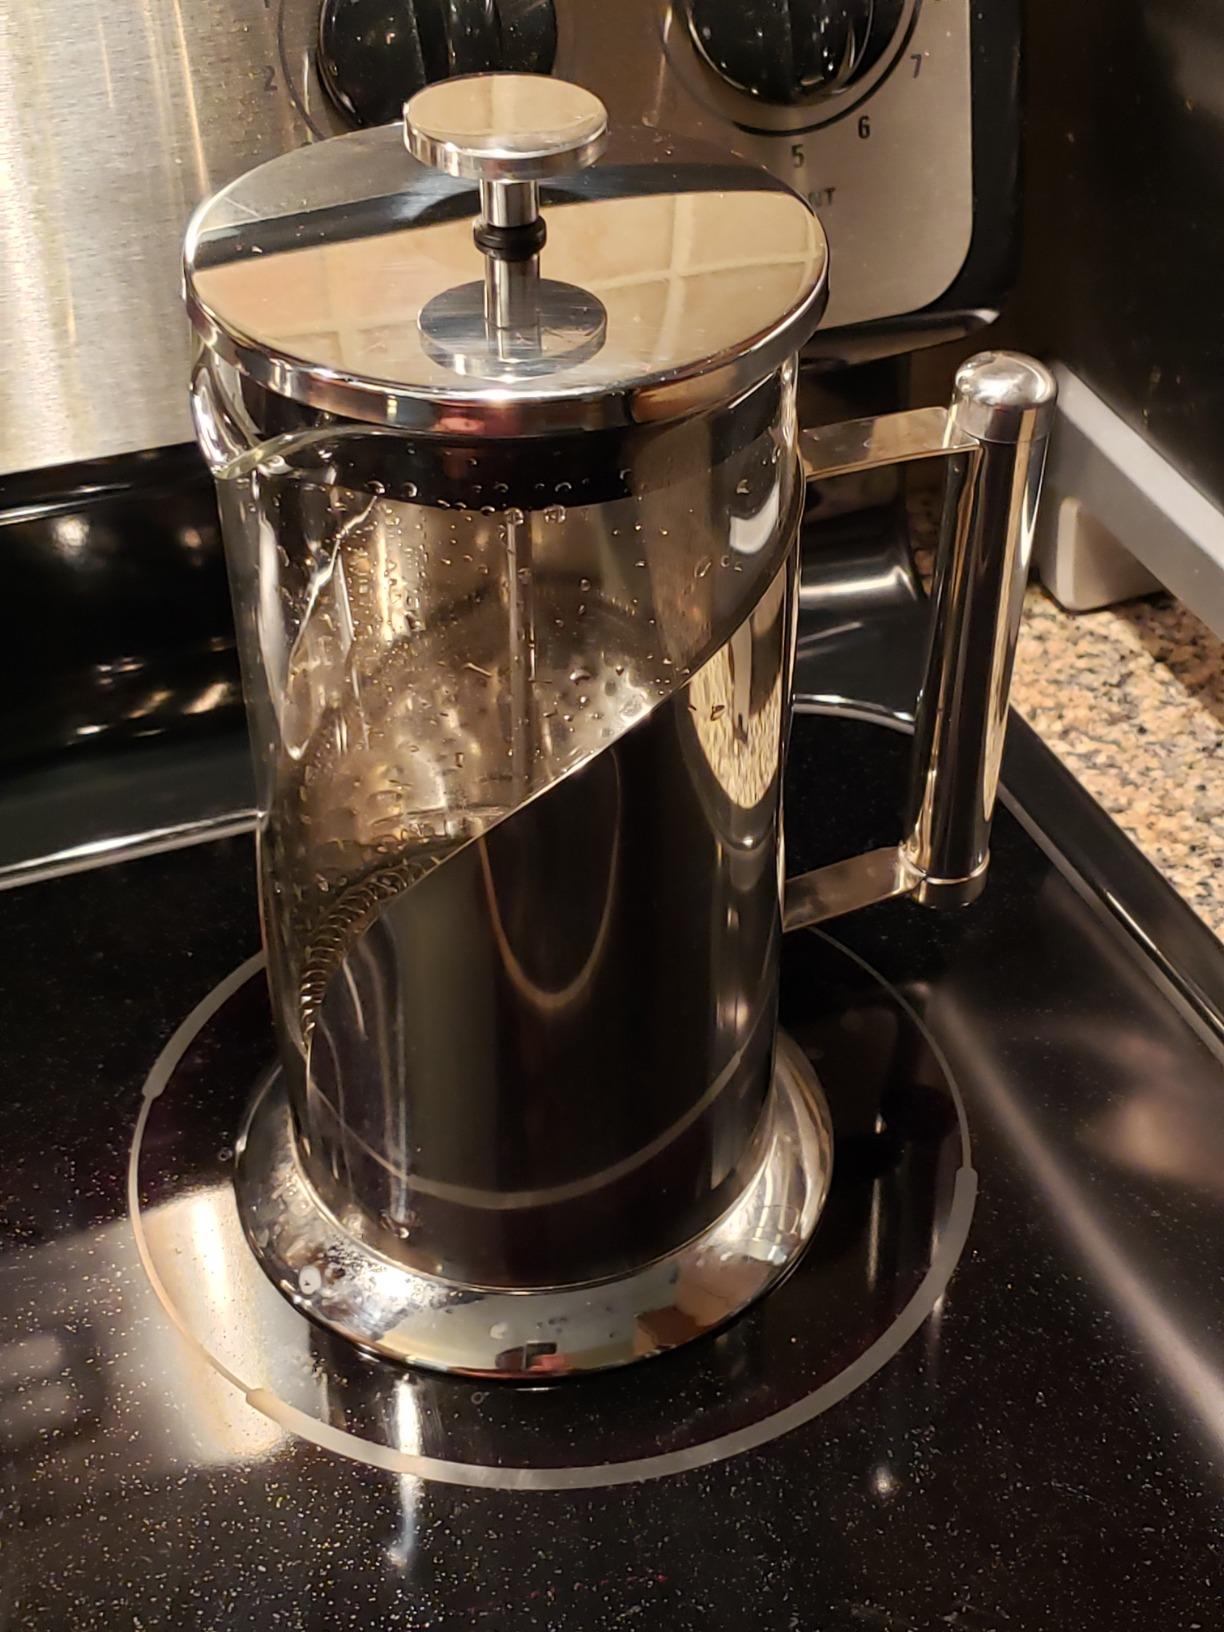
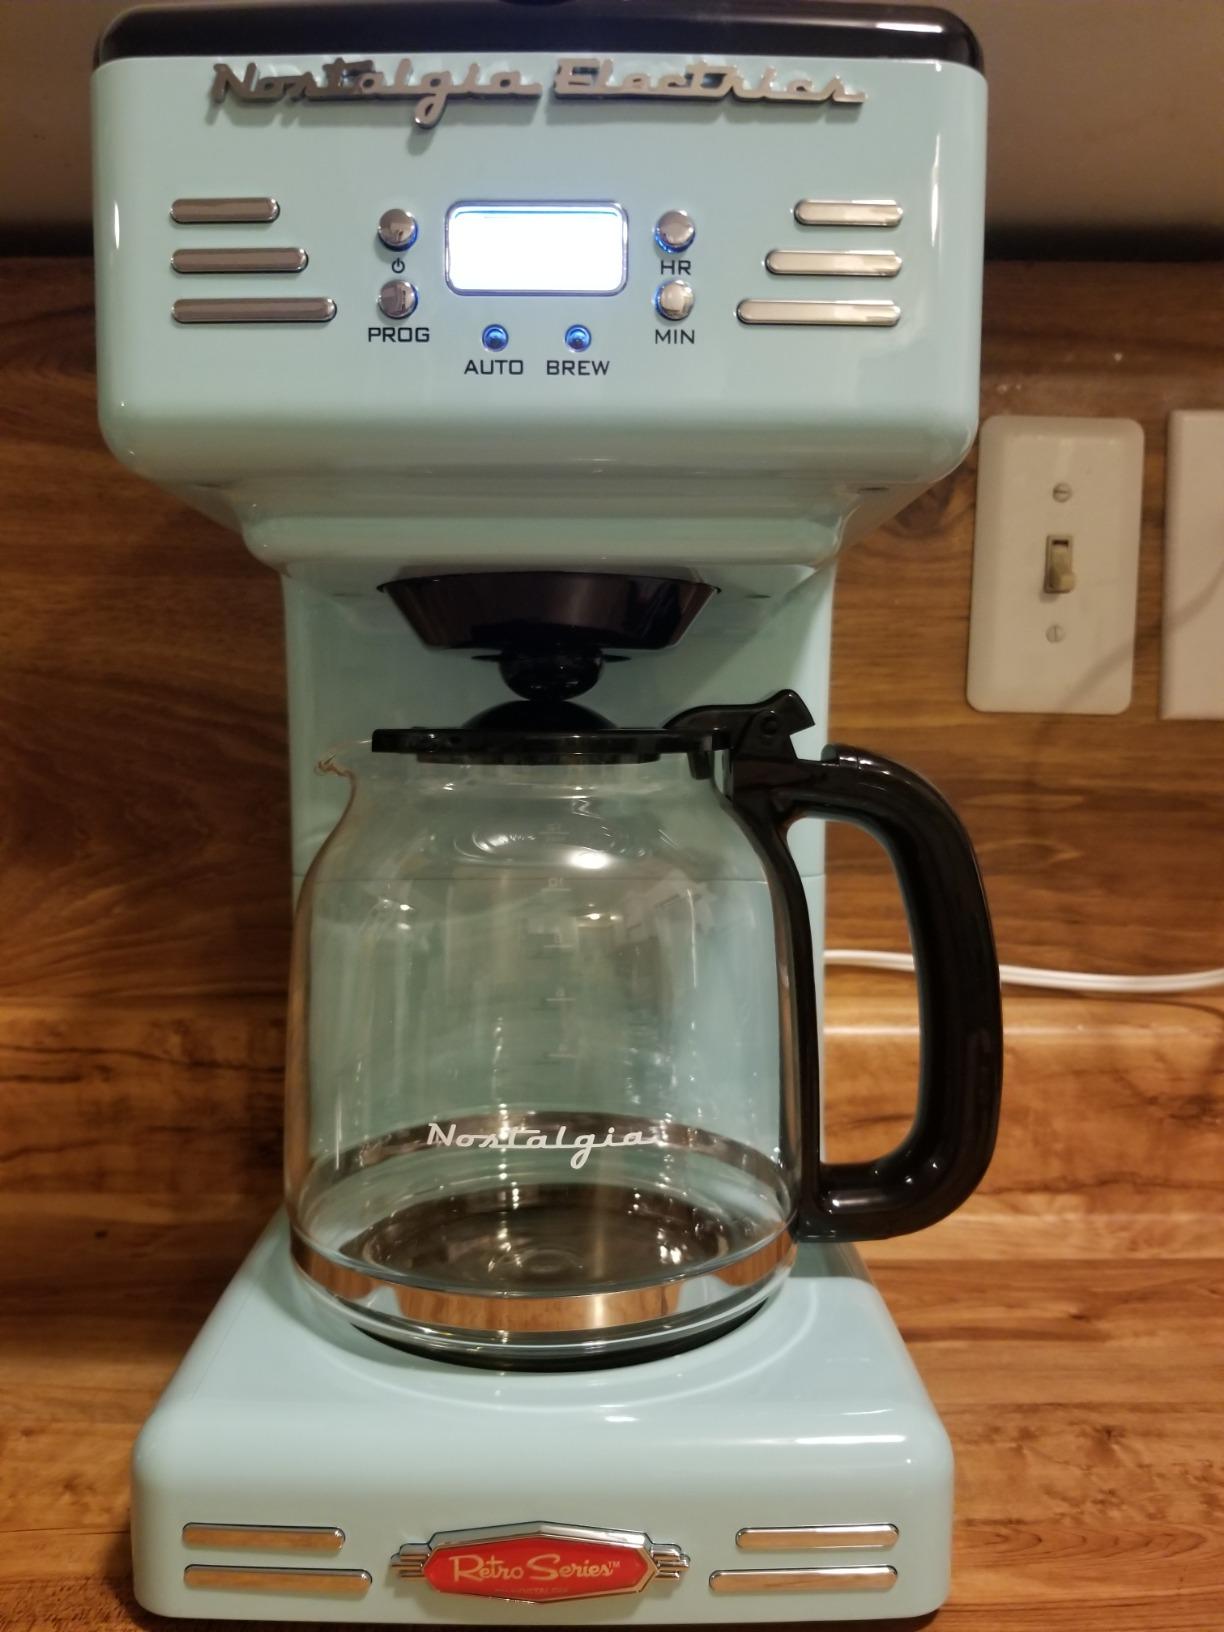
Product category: items_tea
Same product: no